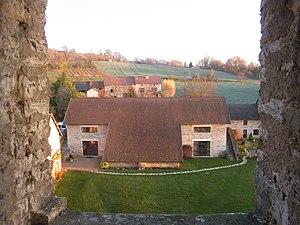
Chapelle (ancienne grange) de Montagnieu vue depuis la maison forte.
La maison forte de Montagnieu est un ancien château des XIVᵉ et XVᵉ siècles, situé à flanc de colline sur le territoire de Soleymieu, en Isère. Partiellement inscrite à l'inventaire supplémentaire des monuments historiques le 18 octobre 1979, elle est aujourd'hui la propriété de la communauté du Chemin Neuf, une communauté chrétienne qui l'utilise comme maison d'accueil spirituel, et notamment de guérison intérieure.